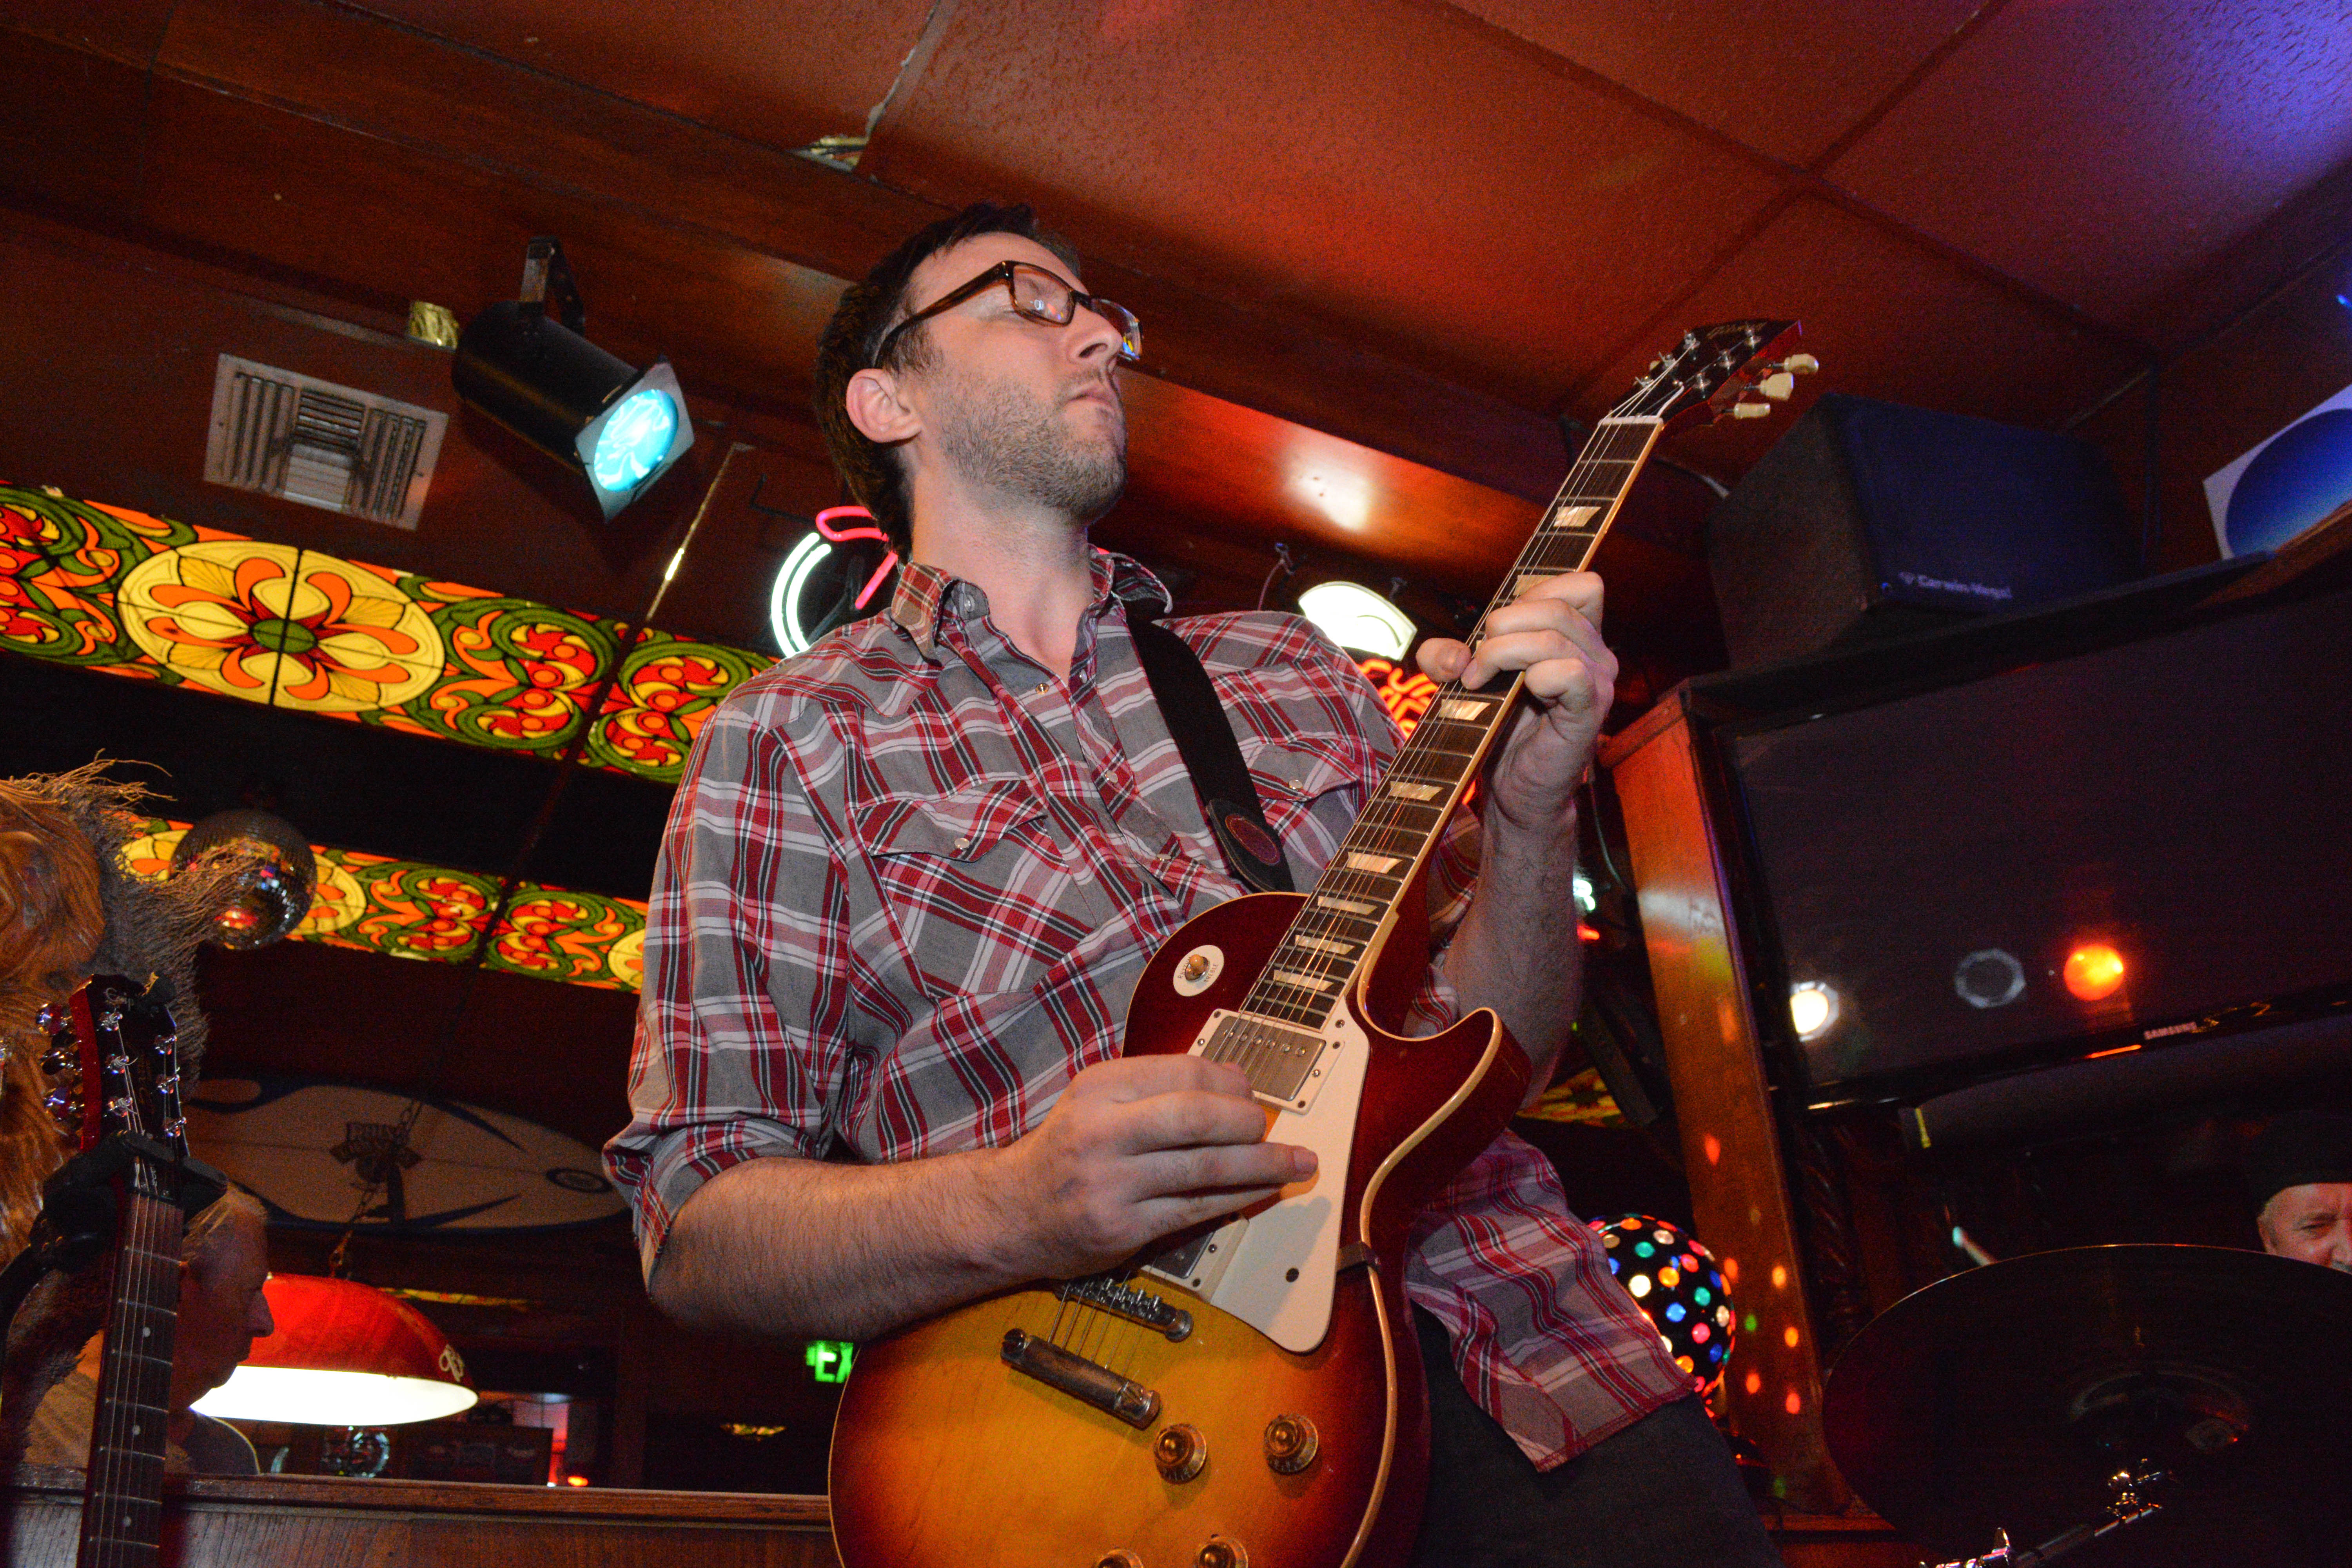
music, guitar, concert, musician, jazz, performance, bassist, singing, guitarist, drums, entertainment, string instrument